Shram Shakti Express

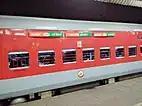

The 12451 / 12452 Shram Shakti Express is an Indian Railways superfast express train which daily runs non-stop overnight between the cities of Kanpur and . It covers the 440 km of distance in 6 hours and has Top Priority "advantage" over other trains.